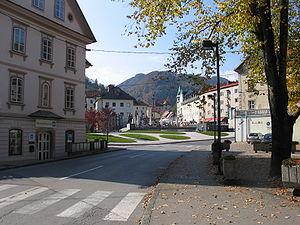
Idrija est une commune de l’ouest de la Slovénie située dans la région du Littoral slovène. La commune est connue pour ses anciennes mines de mercure, aujourd'hui inactives, et pour la production de dentelles.